Chess Mates

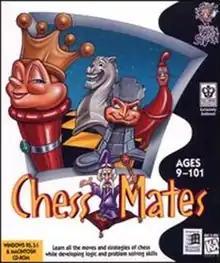

Chess Mates is a computer software program, released in 1996 for Macintosh and 1997 for Microsoft Windows, designed to teach the basics of Chess. "Chess Mates" was marketed as an easy way for children to learn the building blocks of becoming a successful chess player. It was developed by Presage Software. The original price was $34.95.